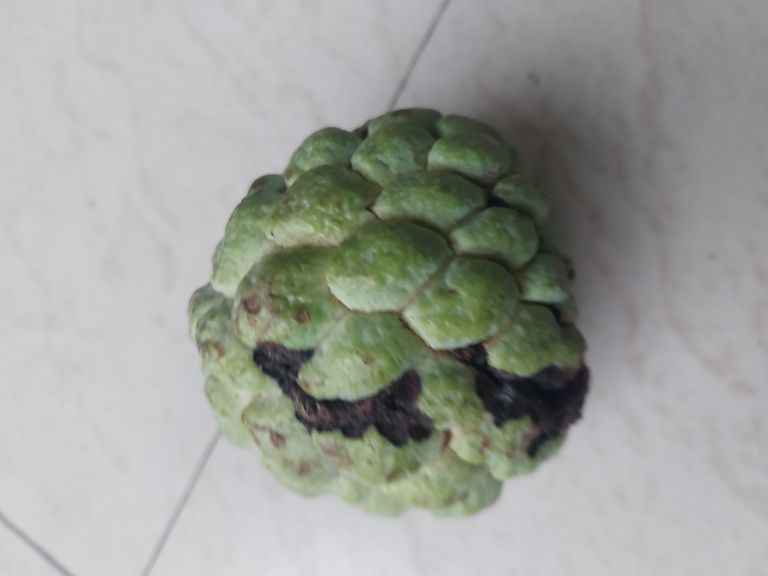
Disease label: Diplodia Rot